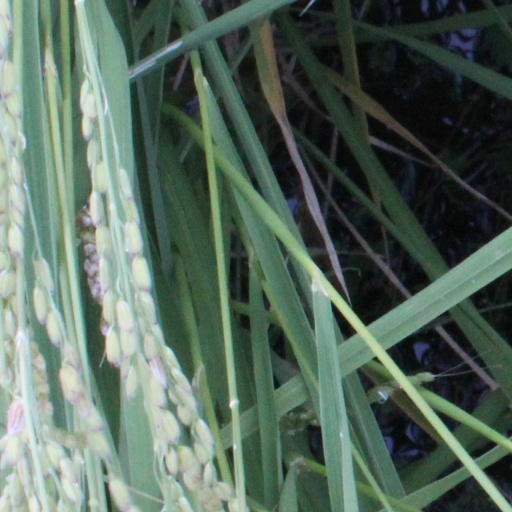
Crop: rice